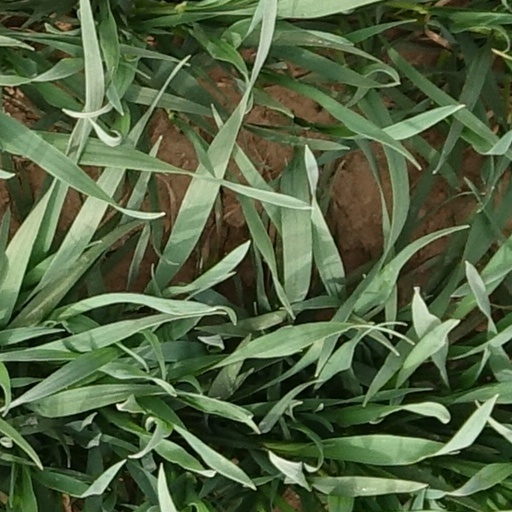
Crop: wheat